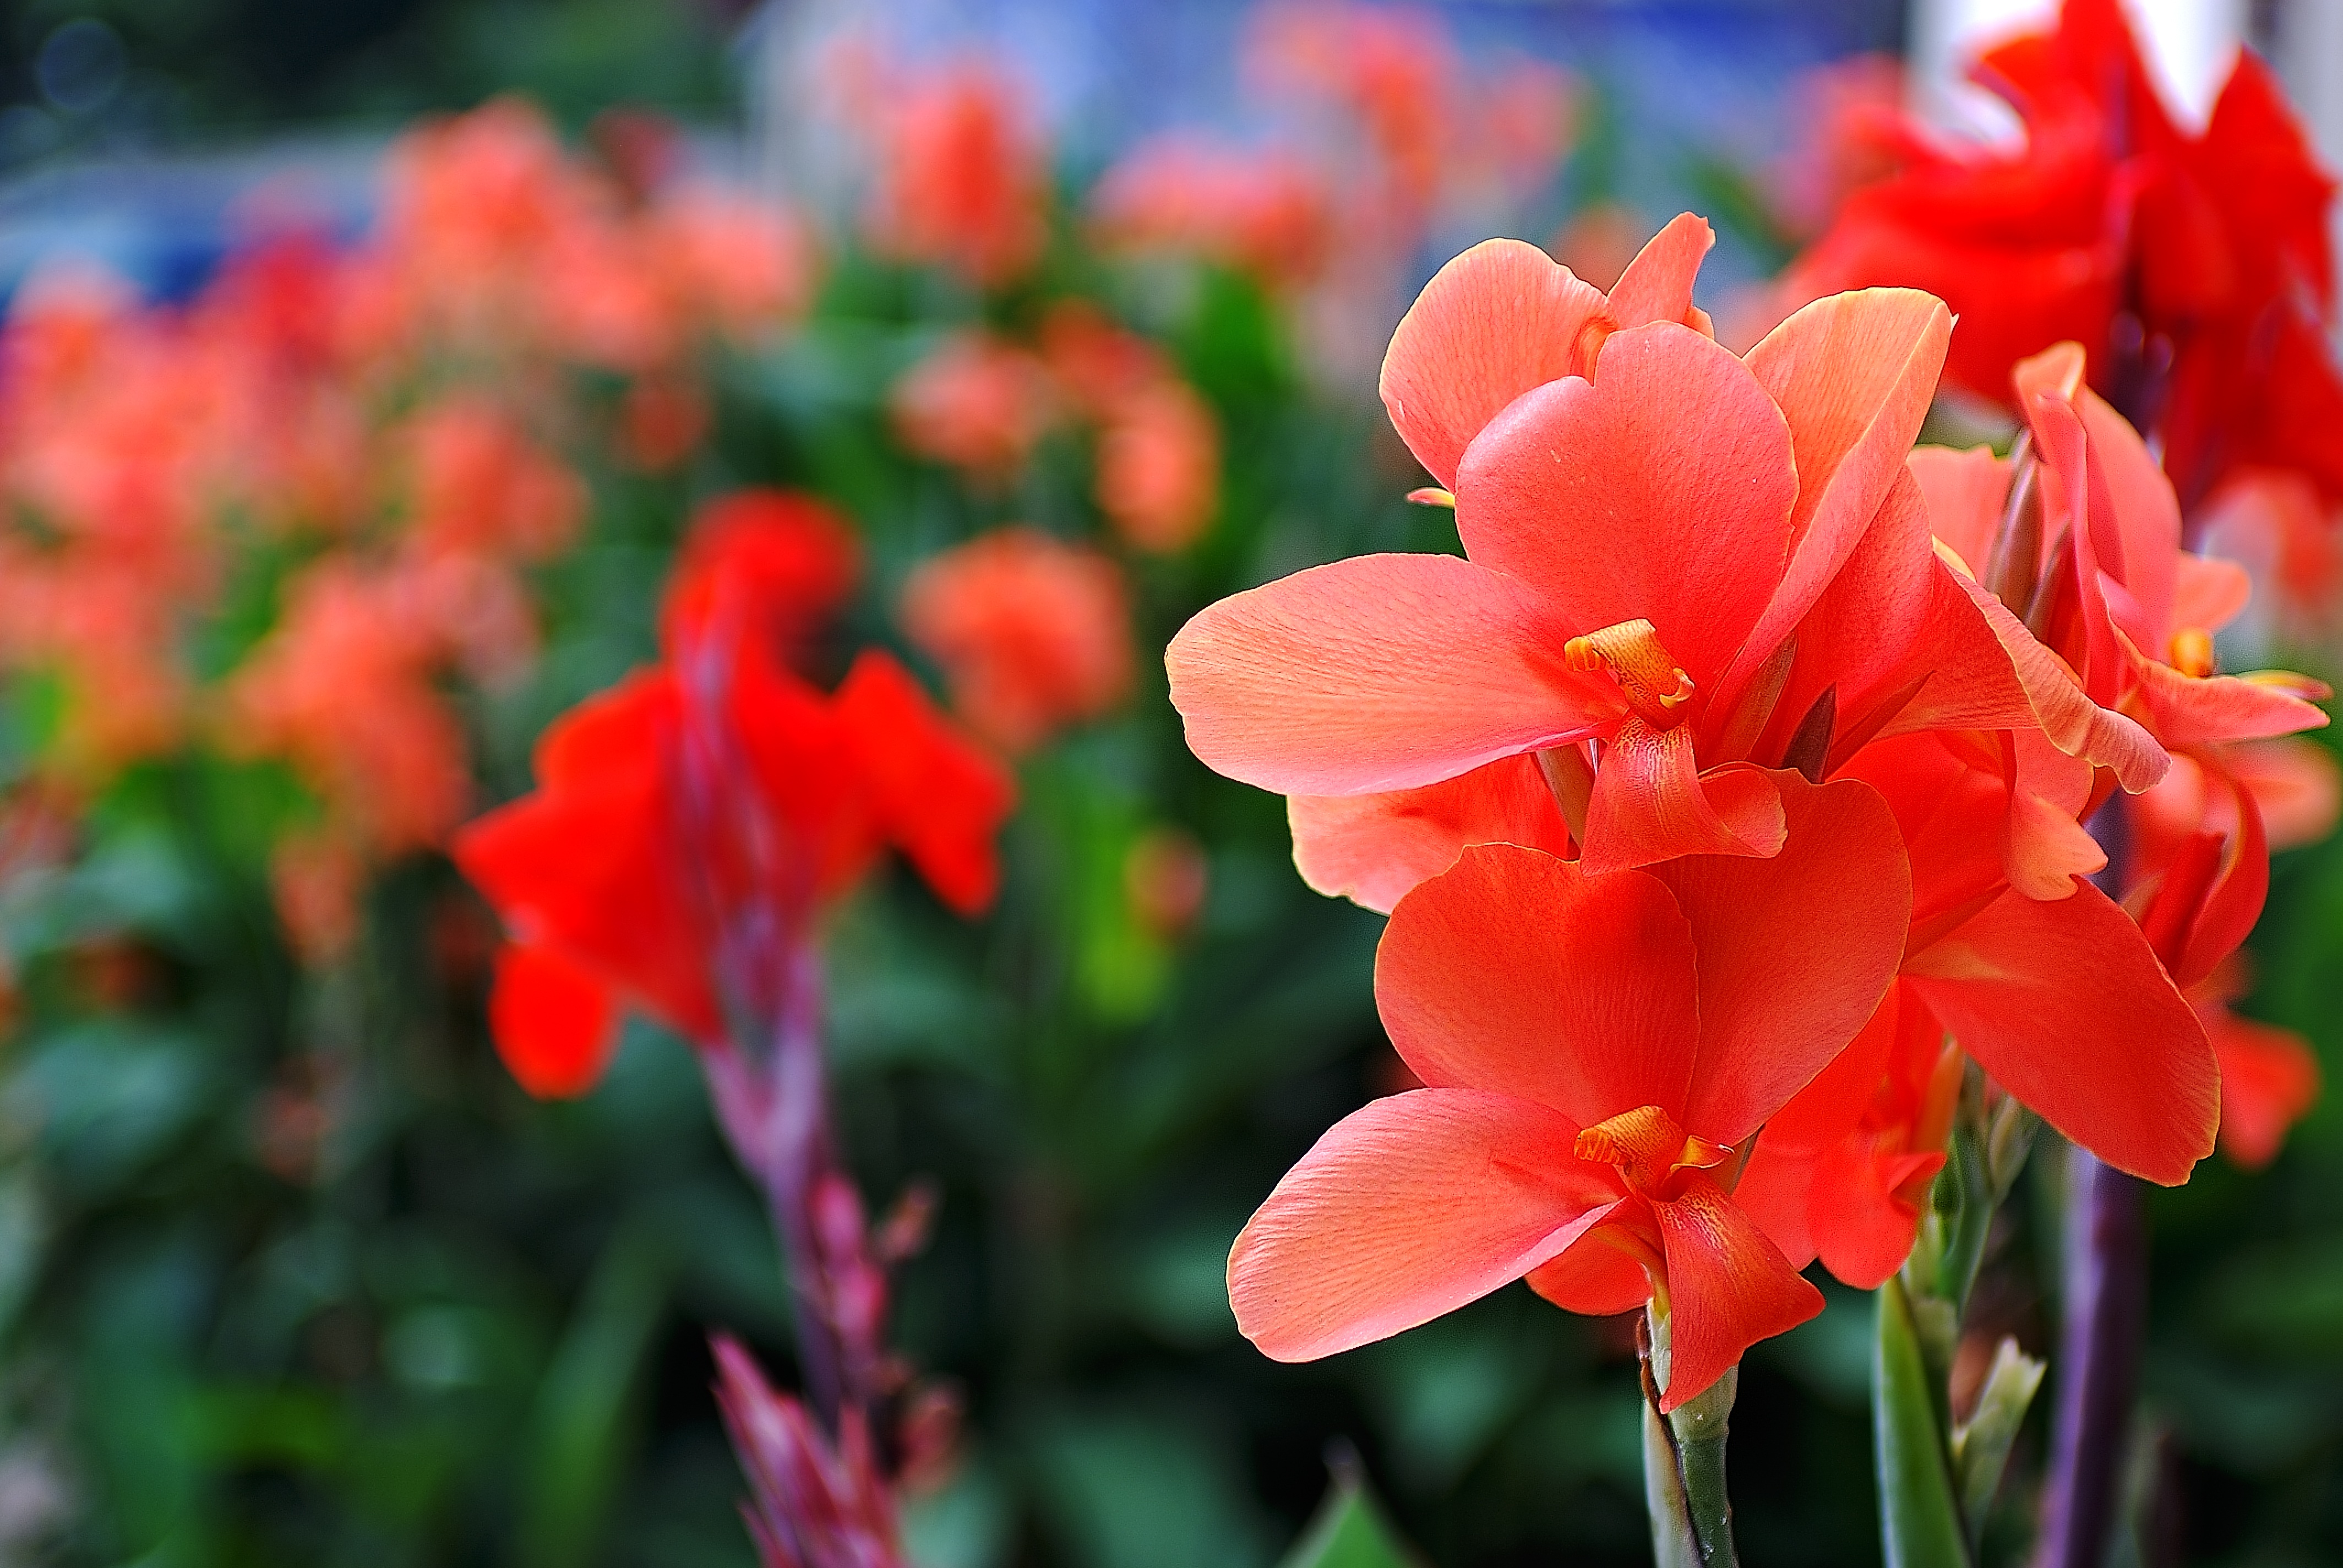
plant, flower, petal, summer, red, botany, flora, flowers, shrub, gladiolus, macro photography, flowering plant, canna lily, annual plant, land plant, canna family